Aston Martin Vanquish

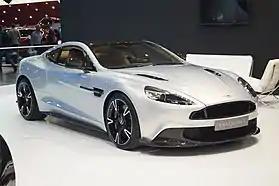
Aston Martin Vanquish S

The Aston Martin Vanquish is a grand tourer introduced by British luxury automobile manufacturer Aston Martin in 2001 as a successor to the Aston Martin Virage (1993).